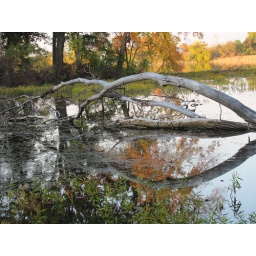
fallen tree in lake